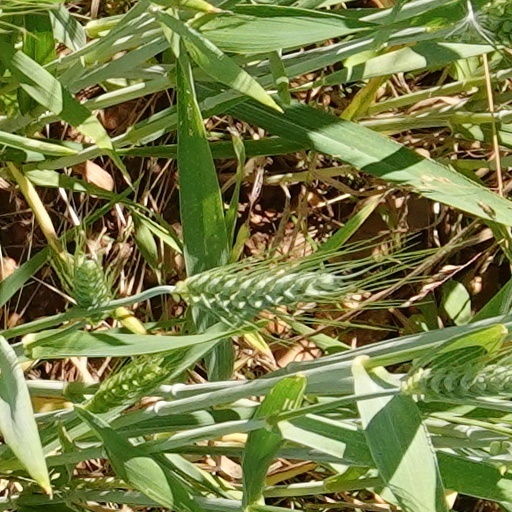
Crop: wheat